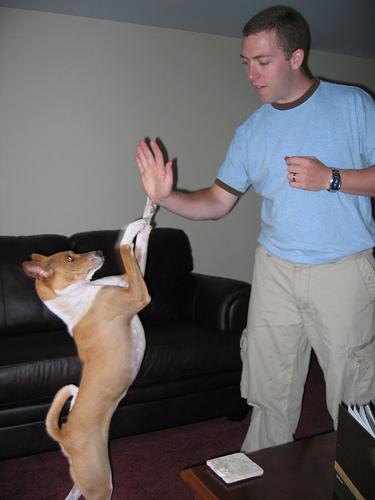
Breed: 243-n000103-basenji